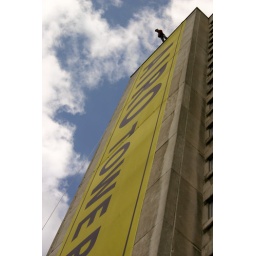
in Vienna, running down a 14 floor tall building.